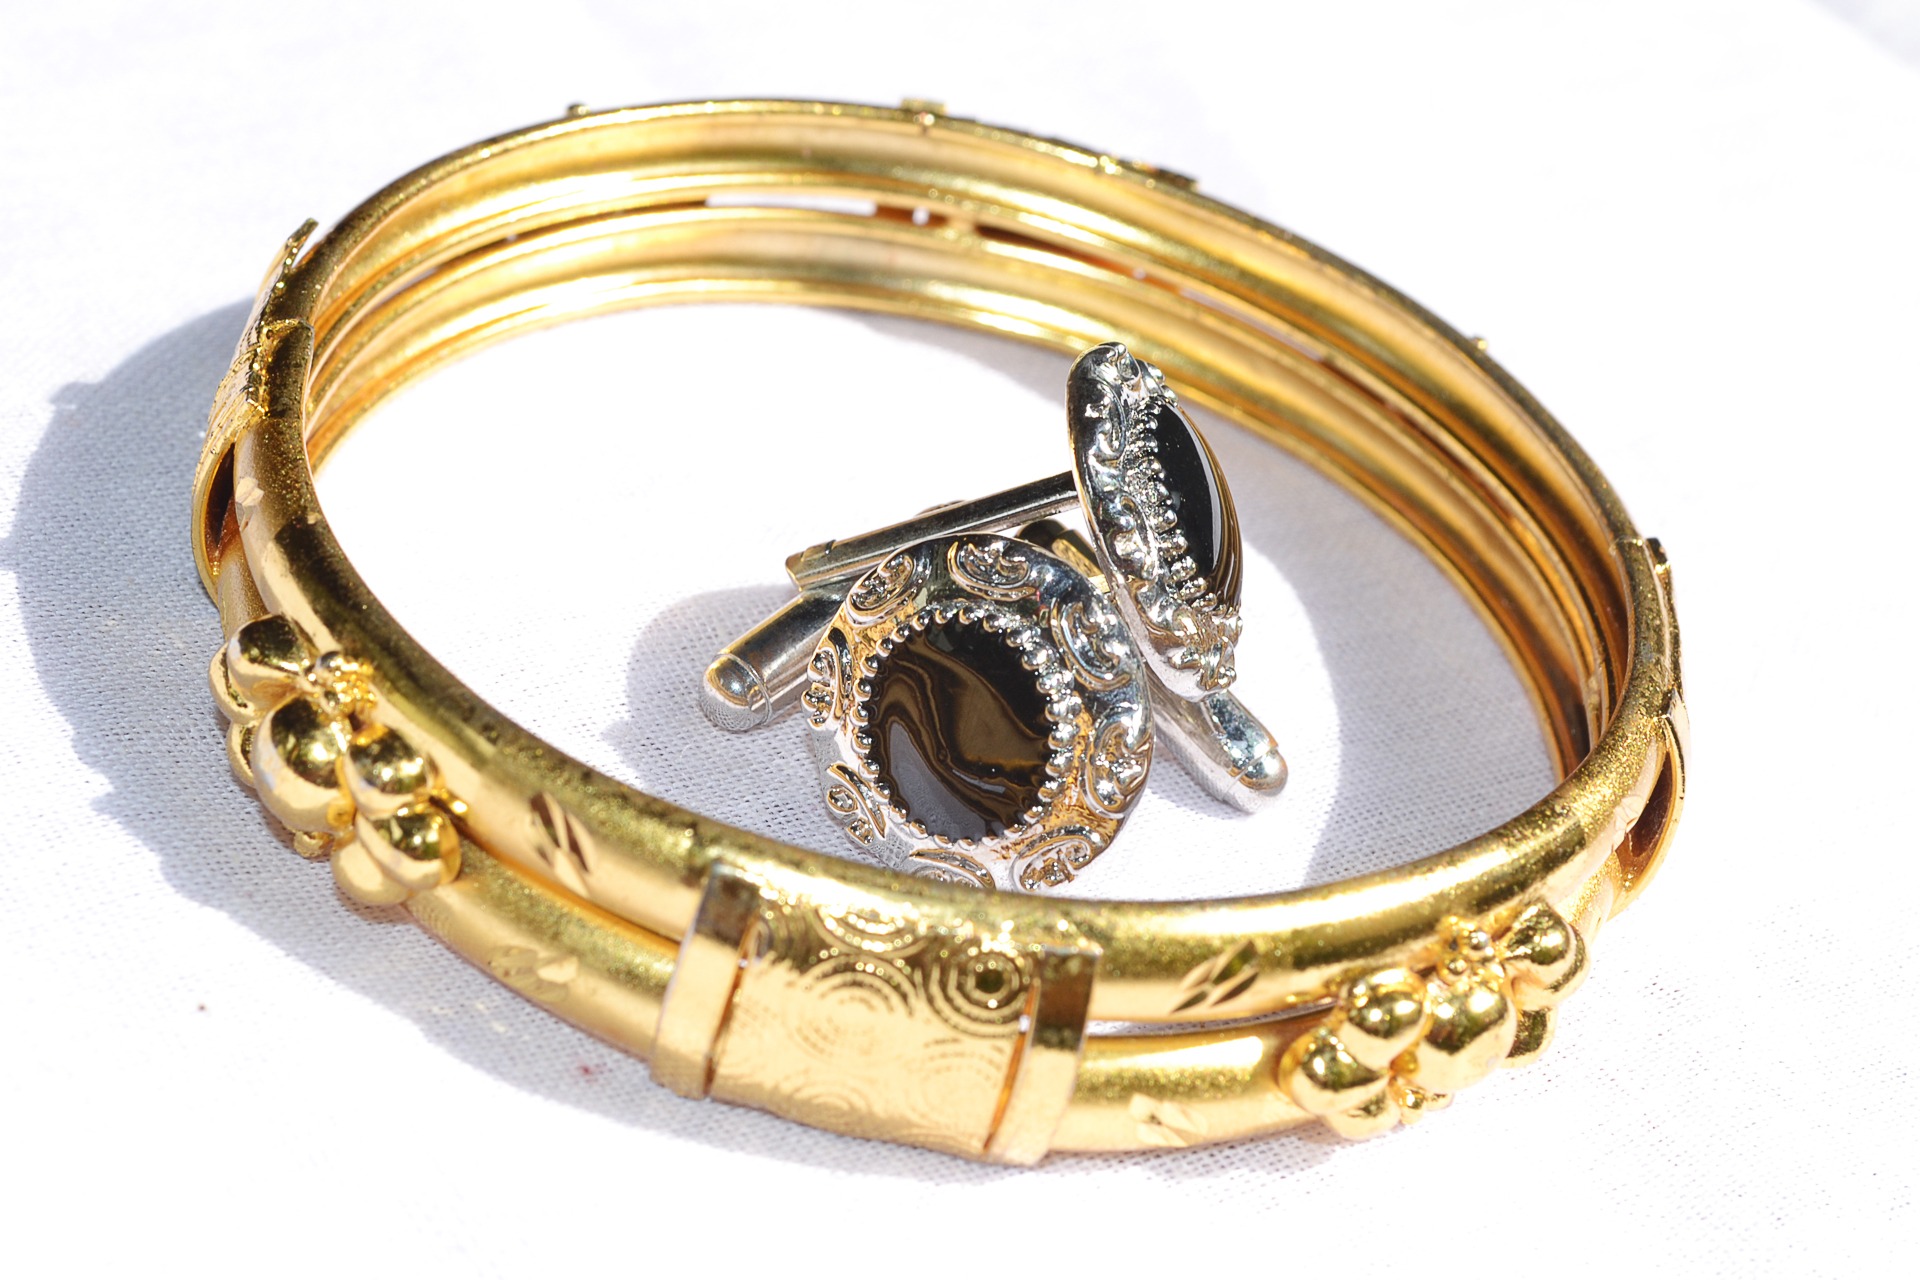
hand, ring, shine, metal, money, fashion, bangle, wedding ring, jewellery, gold, silver, accessories, menswear, rings, sri lanka, glossy, ceylon, bangles, wealth, precious, fashion accessory, mawanella